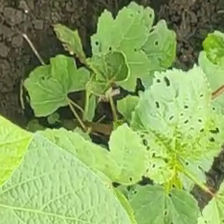
Weed species: Little_Mallow(Malva parviflora)